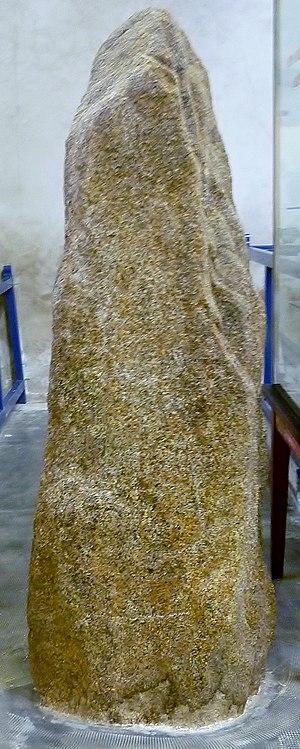
Le menhir gravé de l'isthme de Kermorvan dans la commune du Conquet (Musée de la préhistoire finistérienne de Penmarc'h)
Le Conquet [lə kɔ̃kε] est une commune française du département du Finistère, en région Bretagne.